Balamku

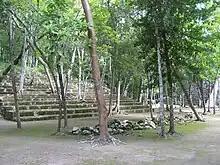
Structures in the South Group

Plaza A is enclosed by Structure D5-5 on its north side. Structure D5-10 limits its western side and Structure D5-11 encloses it on the south side.